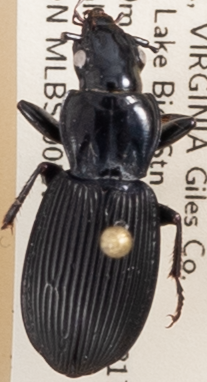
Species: Pterostichus lachrymosus
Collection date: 2019-07-16
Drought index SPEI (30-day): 0.274
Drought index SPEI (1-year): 2.09
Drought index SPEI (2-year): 2.09